Peter Aaron

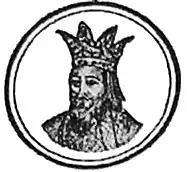

Peter III Aaron (died 1467), bastard son of Alexandru cel Bun, was a Voivode (Prince) of Moldavia on three occasions: October 1451 to February 1452, August 1454 to February 1455, and May 1455 to April 1457. The first two were during a civil war with Alexăndrel.